Slap Shot 3: The Junior League

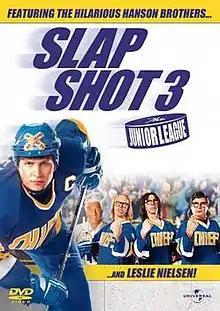
DVD cover

Slap Shot 3: The Junior League is a 2008 Canadian-American sports film directed by Richard Martin and starring Greyston Holt and Lynda Boyd. It follows a junior version of the Charlestown Chiefs who fight their way to fame with a new coach and the Hanson Brothers in tow. It is the direct-to-video film sequel to the 2002 direct-to-video film "".